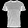
Label: T - shirt / top